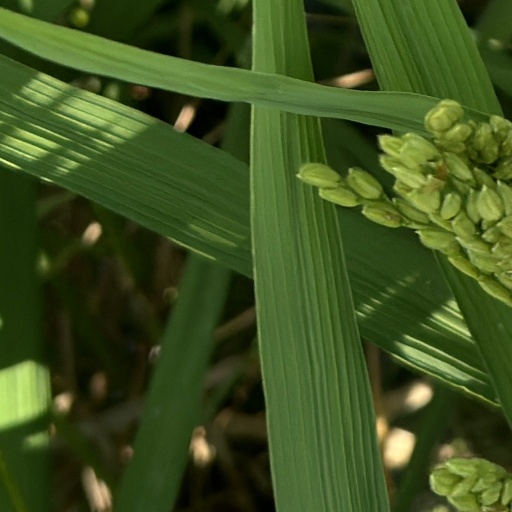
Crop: rice